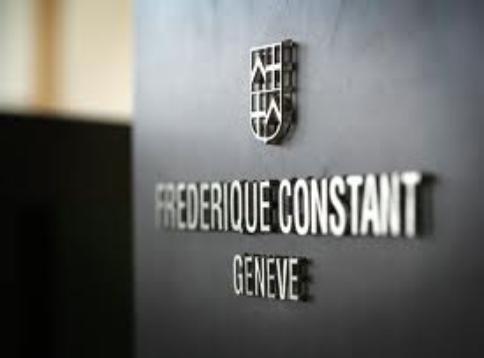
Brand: frederique constant
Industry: Electronic